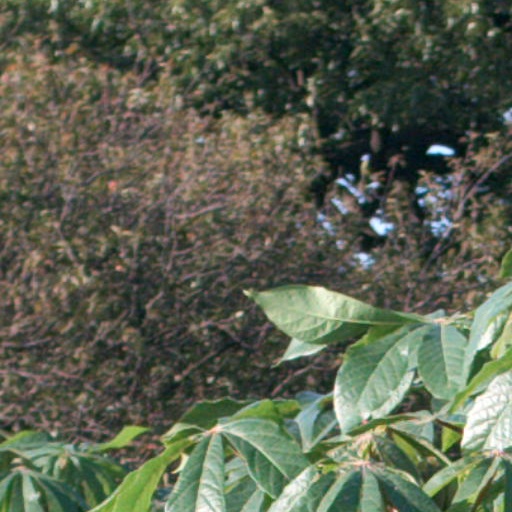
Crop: cassava